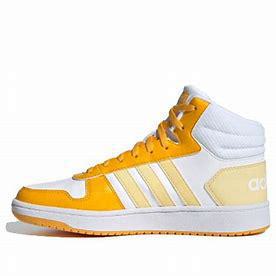
Brand: adidas
Model: neo Adidas NEO Hoops 2